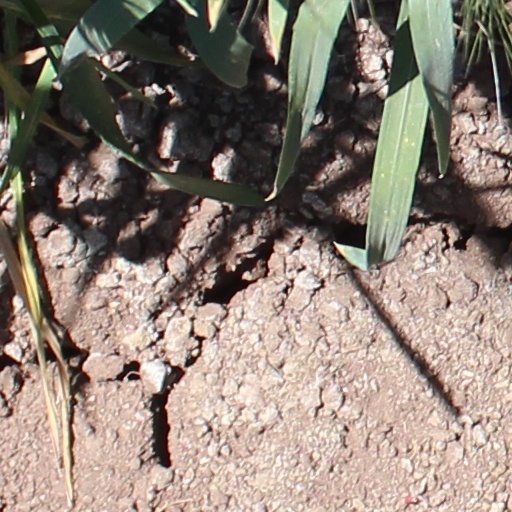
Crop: wheat